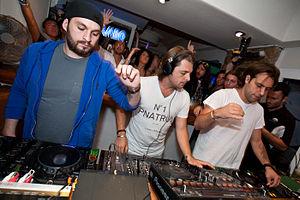
Swedish House Mafia est un groupe de musique dance suédois, originaire de Stockholm. Il se compose de trois disc jockeys de musique house que sont Axwell, Sebastian Ingrosso et Steve Angello. En 2011, le supergroupe se classe 10ᵉ dans le classement annuel du DJ Magazine.